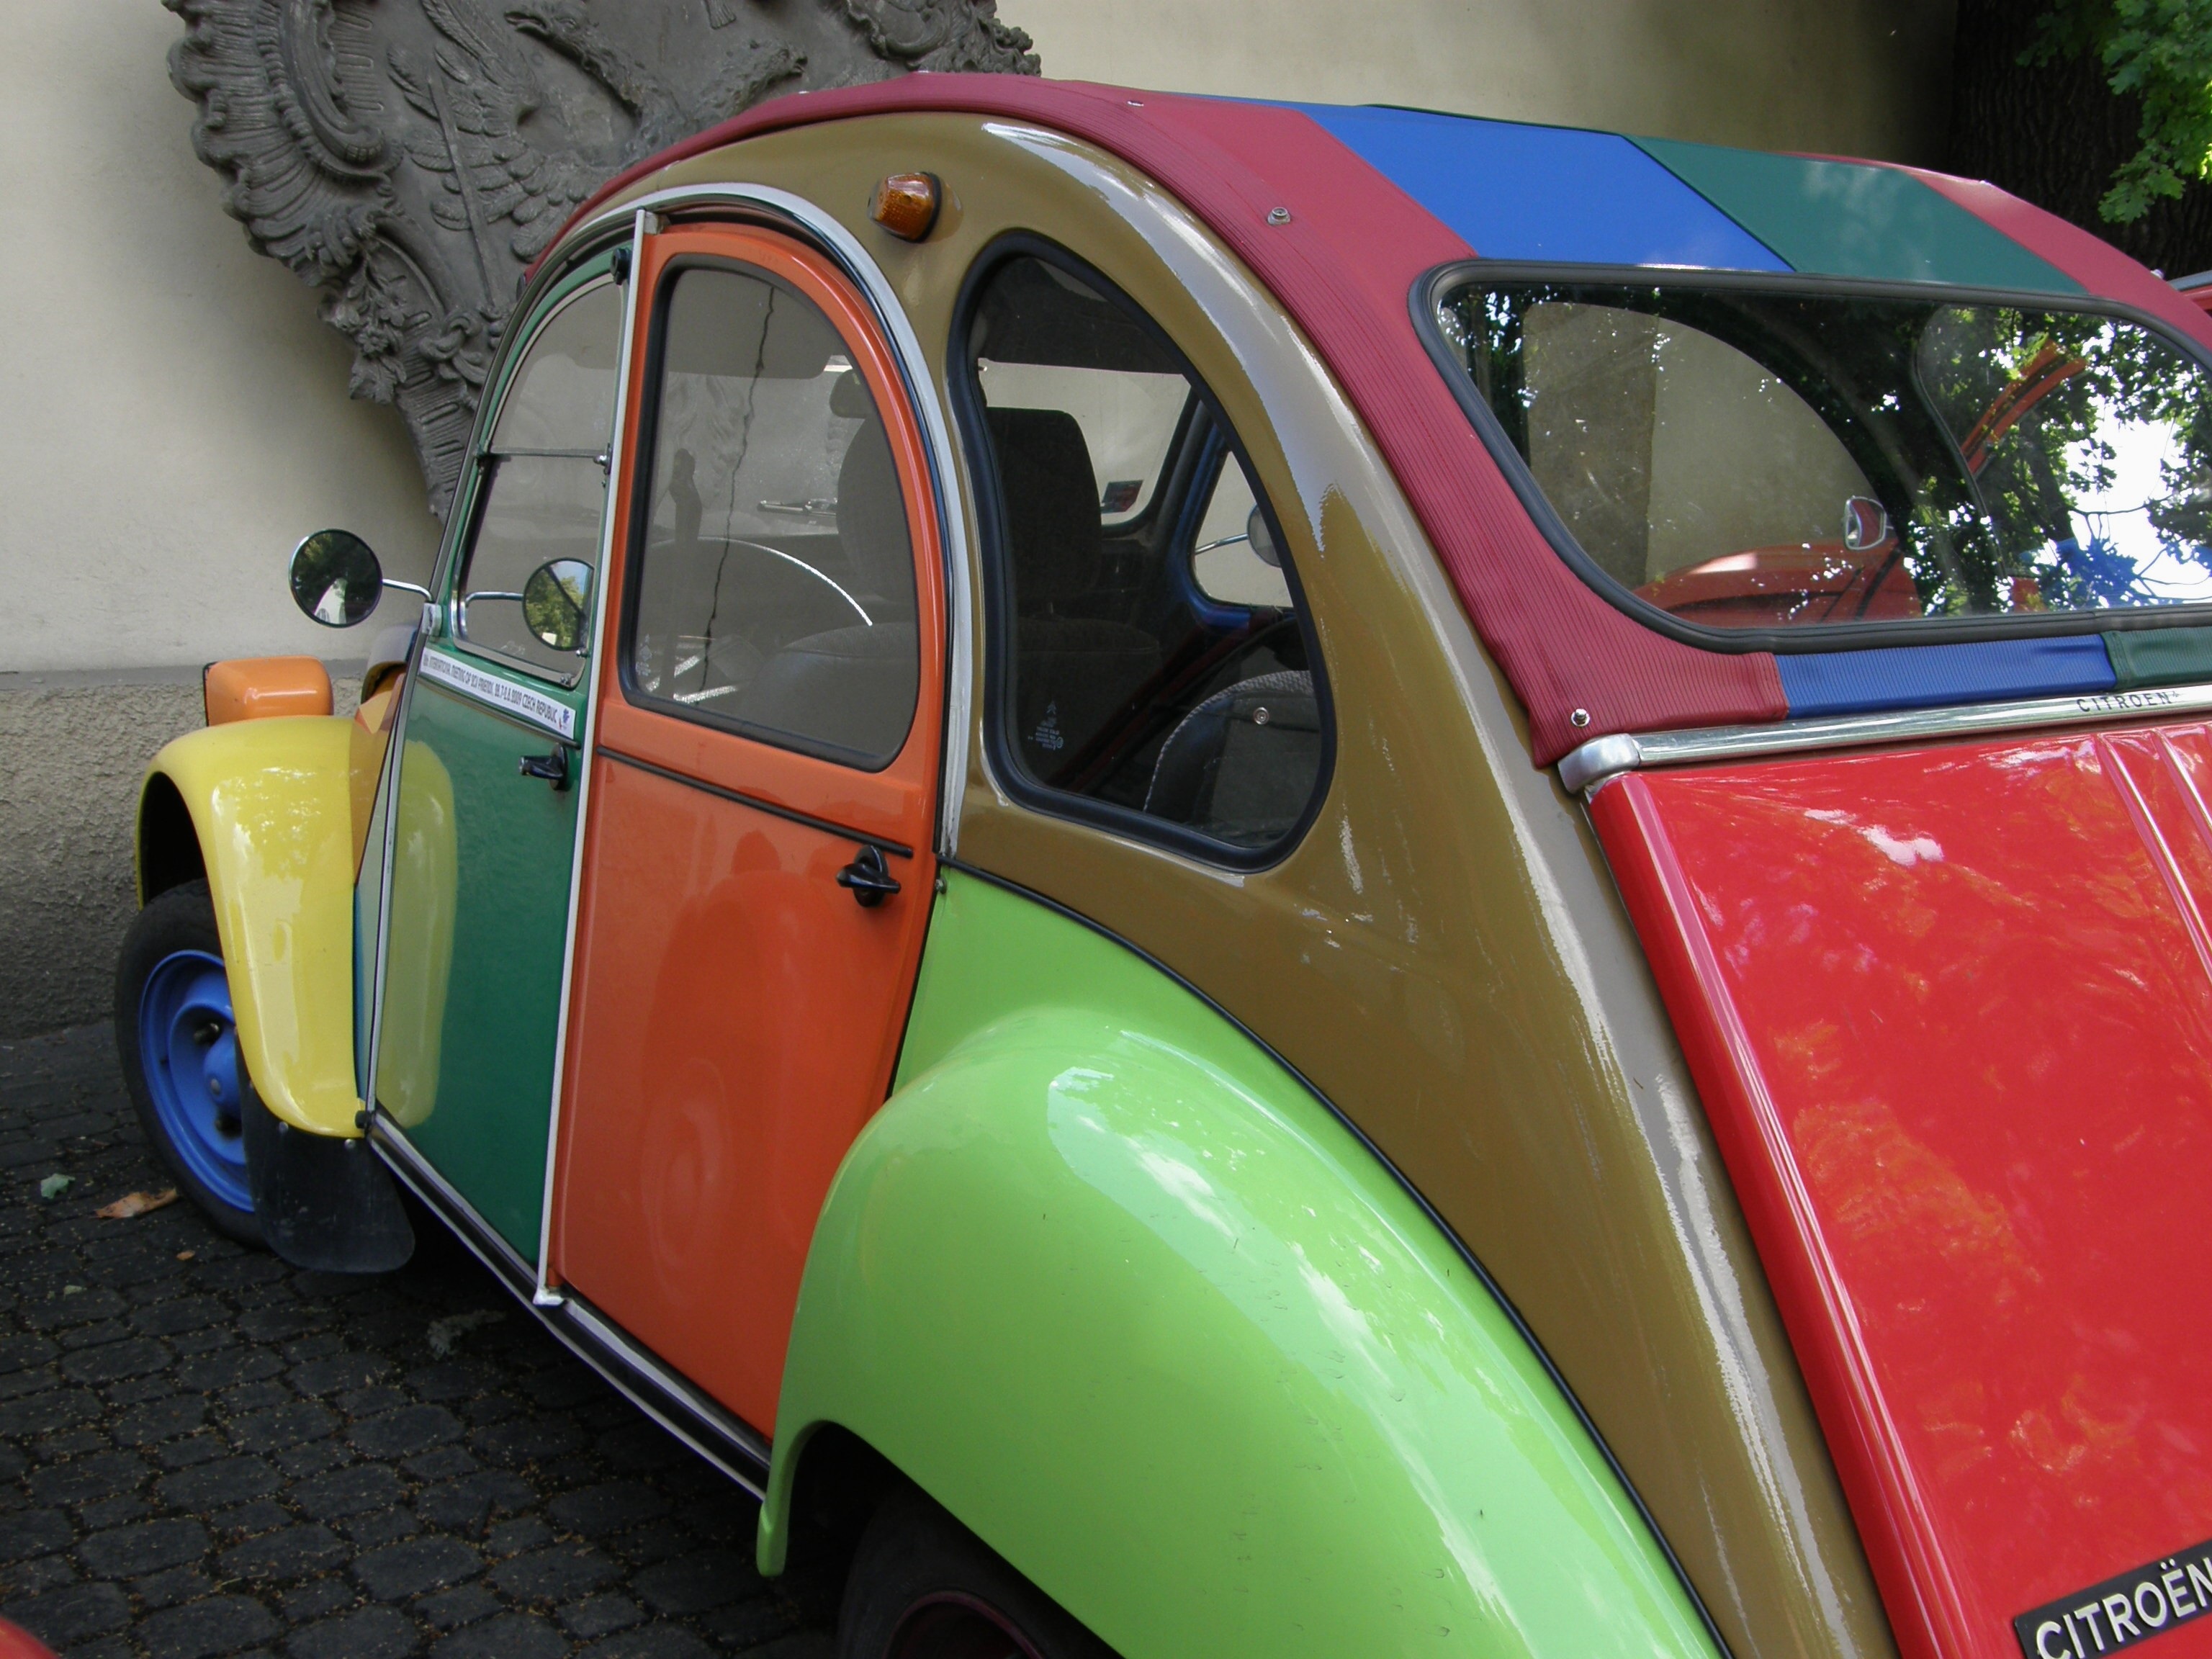
car, round, old, transport, orange, green, red, vehicle, auto, ride, blue, yellow, tire, motor vehicle, vintage car, brand, duck, tires, wheels, gasoline, citroen, veteran, antique car, city car, land vehicle, volkswagen beetle, wheel car, auto wheel, automobile make, subcompact car